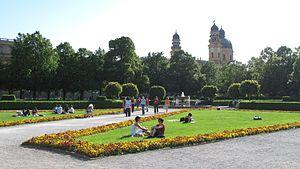
Le Hofgarten est un parc baroque de Munich, faisant partie de la résidence de Munich et se trouvant directement dans le prolongement de l'Englischer Garten